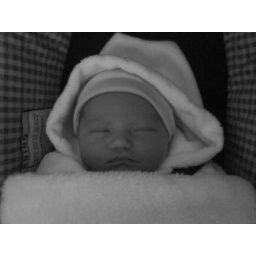
Alexia in car chair b/w